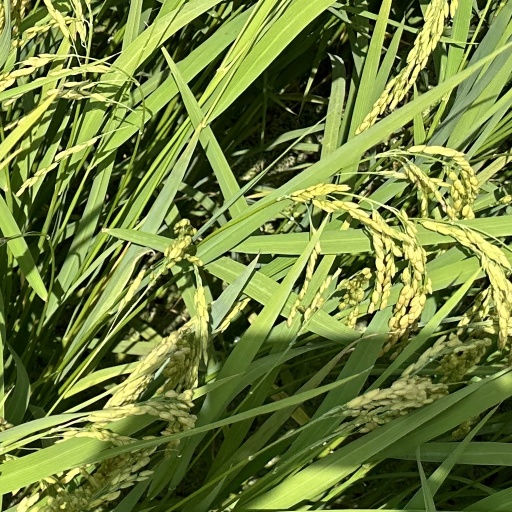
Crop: rice